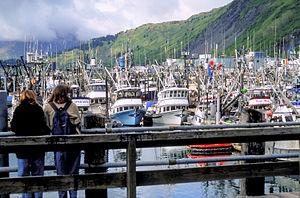
Kodiak est une ville de l'île Kodiak dans le borough de l'île Kodiak en Alaska. Au recensement de 2000, la population de la ville était de 6 130. La ville regroupe la moitié environ de la population de l'île et vit essentiellement de son port de pêche.